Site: brandenburg
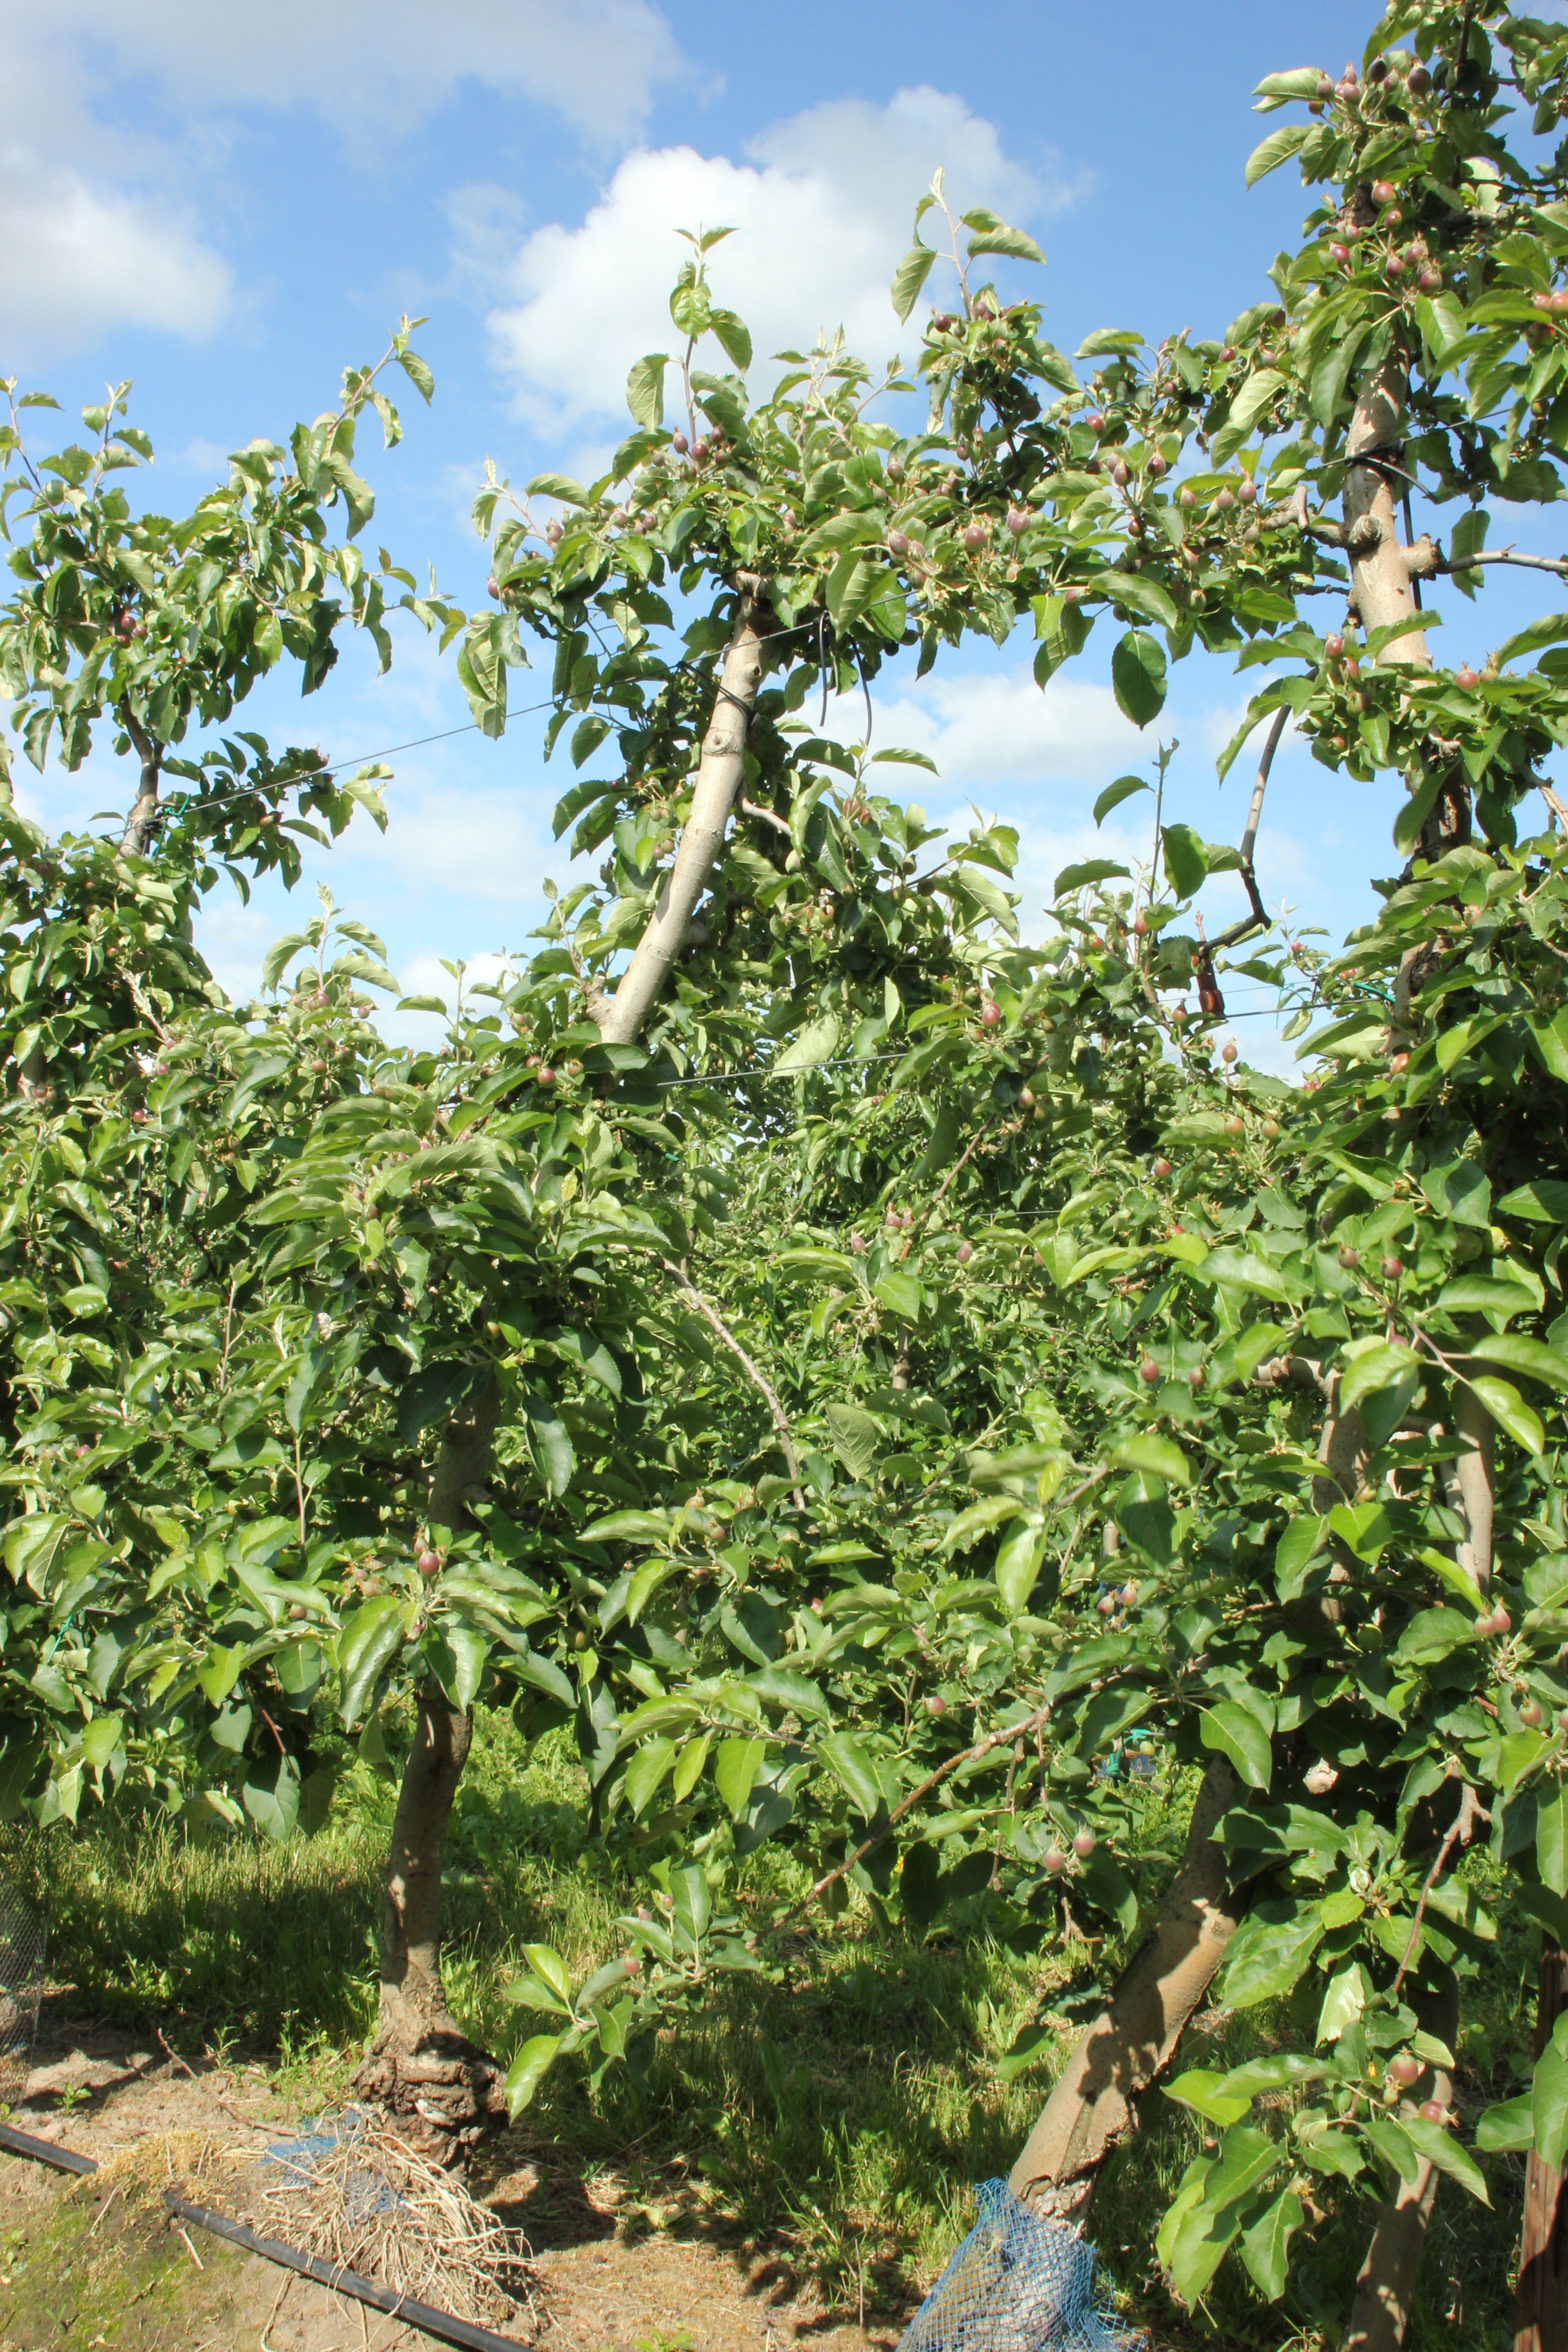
Growth stage (BBCH 72): Development of fruit